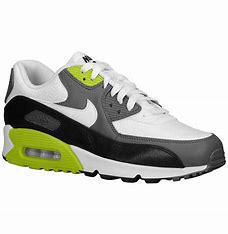
Brand: Nike
Model: Air Max 90 Leather